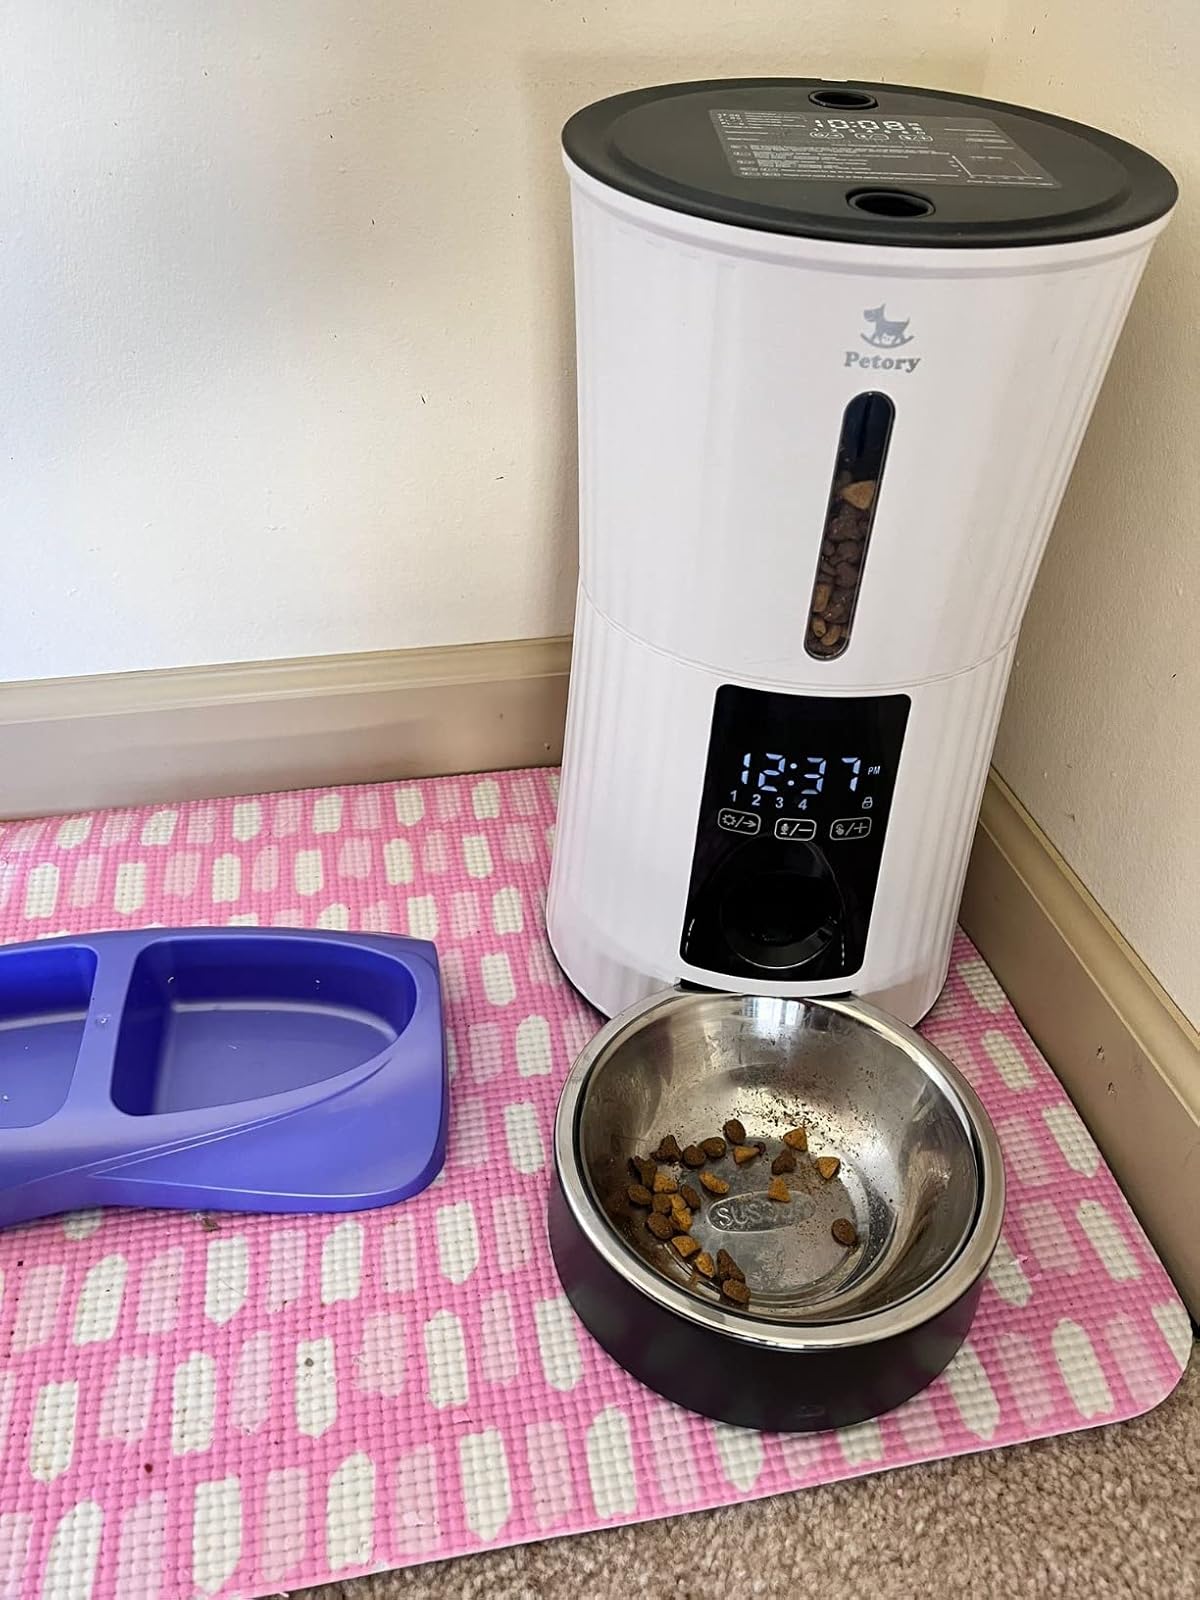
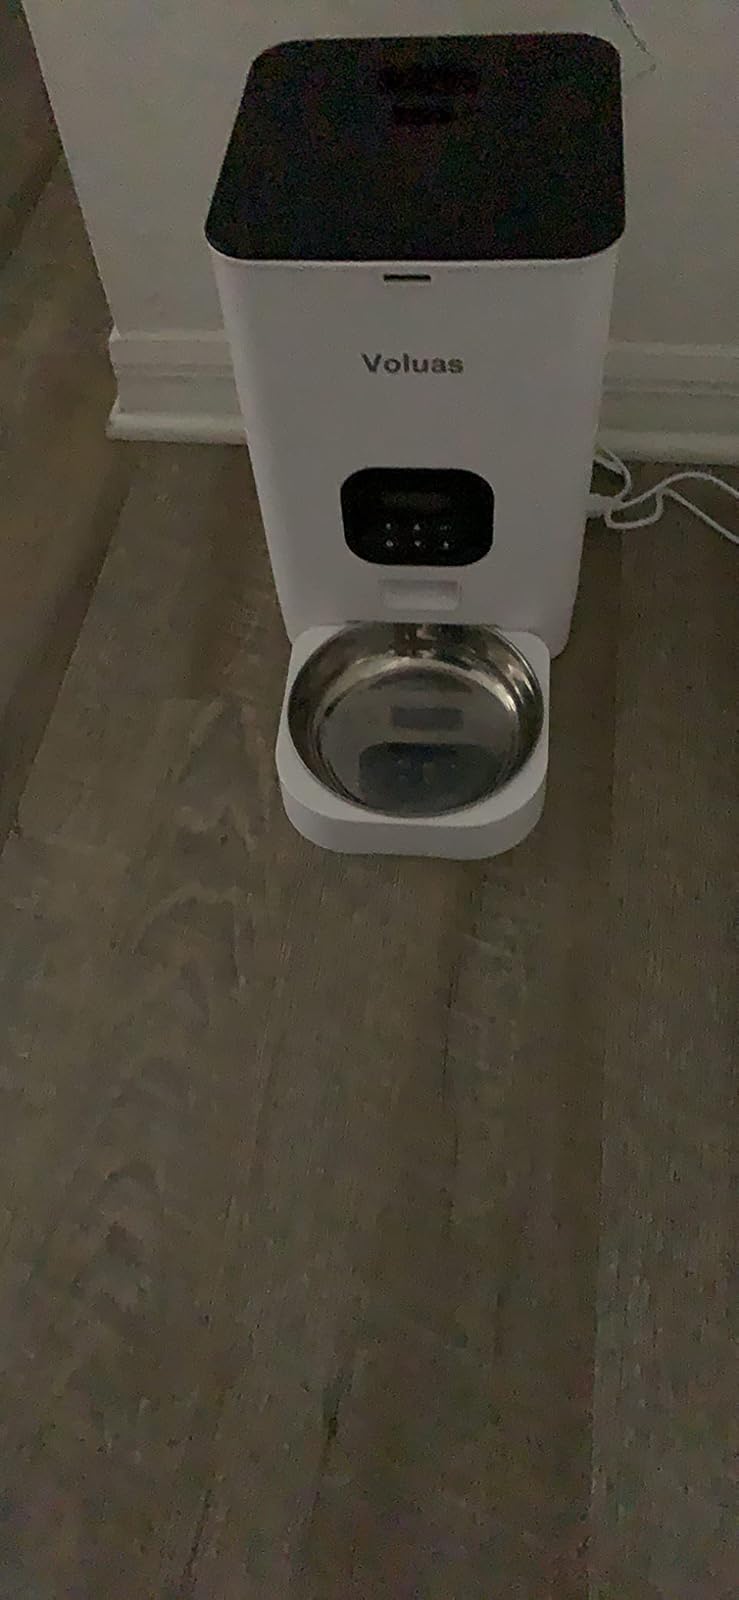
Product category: items_feeder
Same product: no